Jasmin Handanović

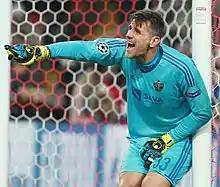
Handanović with Maribor in November 2017

Jasmin Handanović (born 28 January 1978) is a Slovenian retired footballer who played as a goalkeeper. He is the oldest player to ever play in the Slovenian top division.